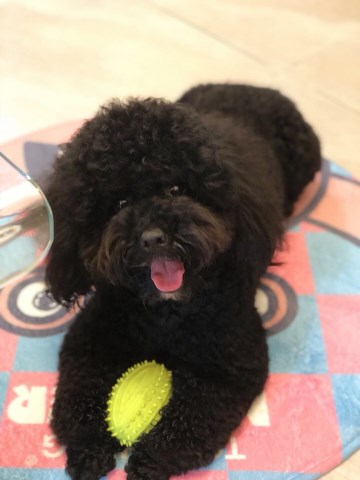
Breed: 7449-n000128-teddy